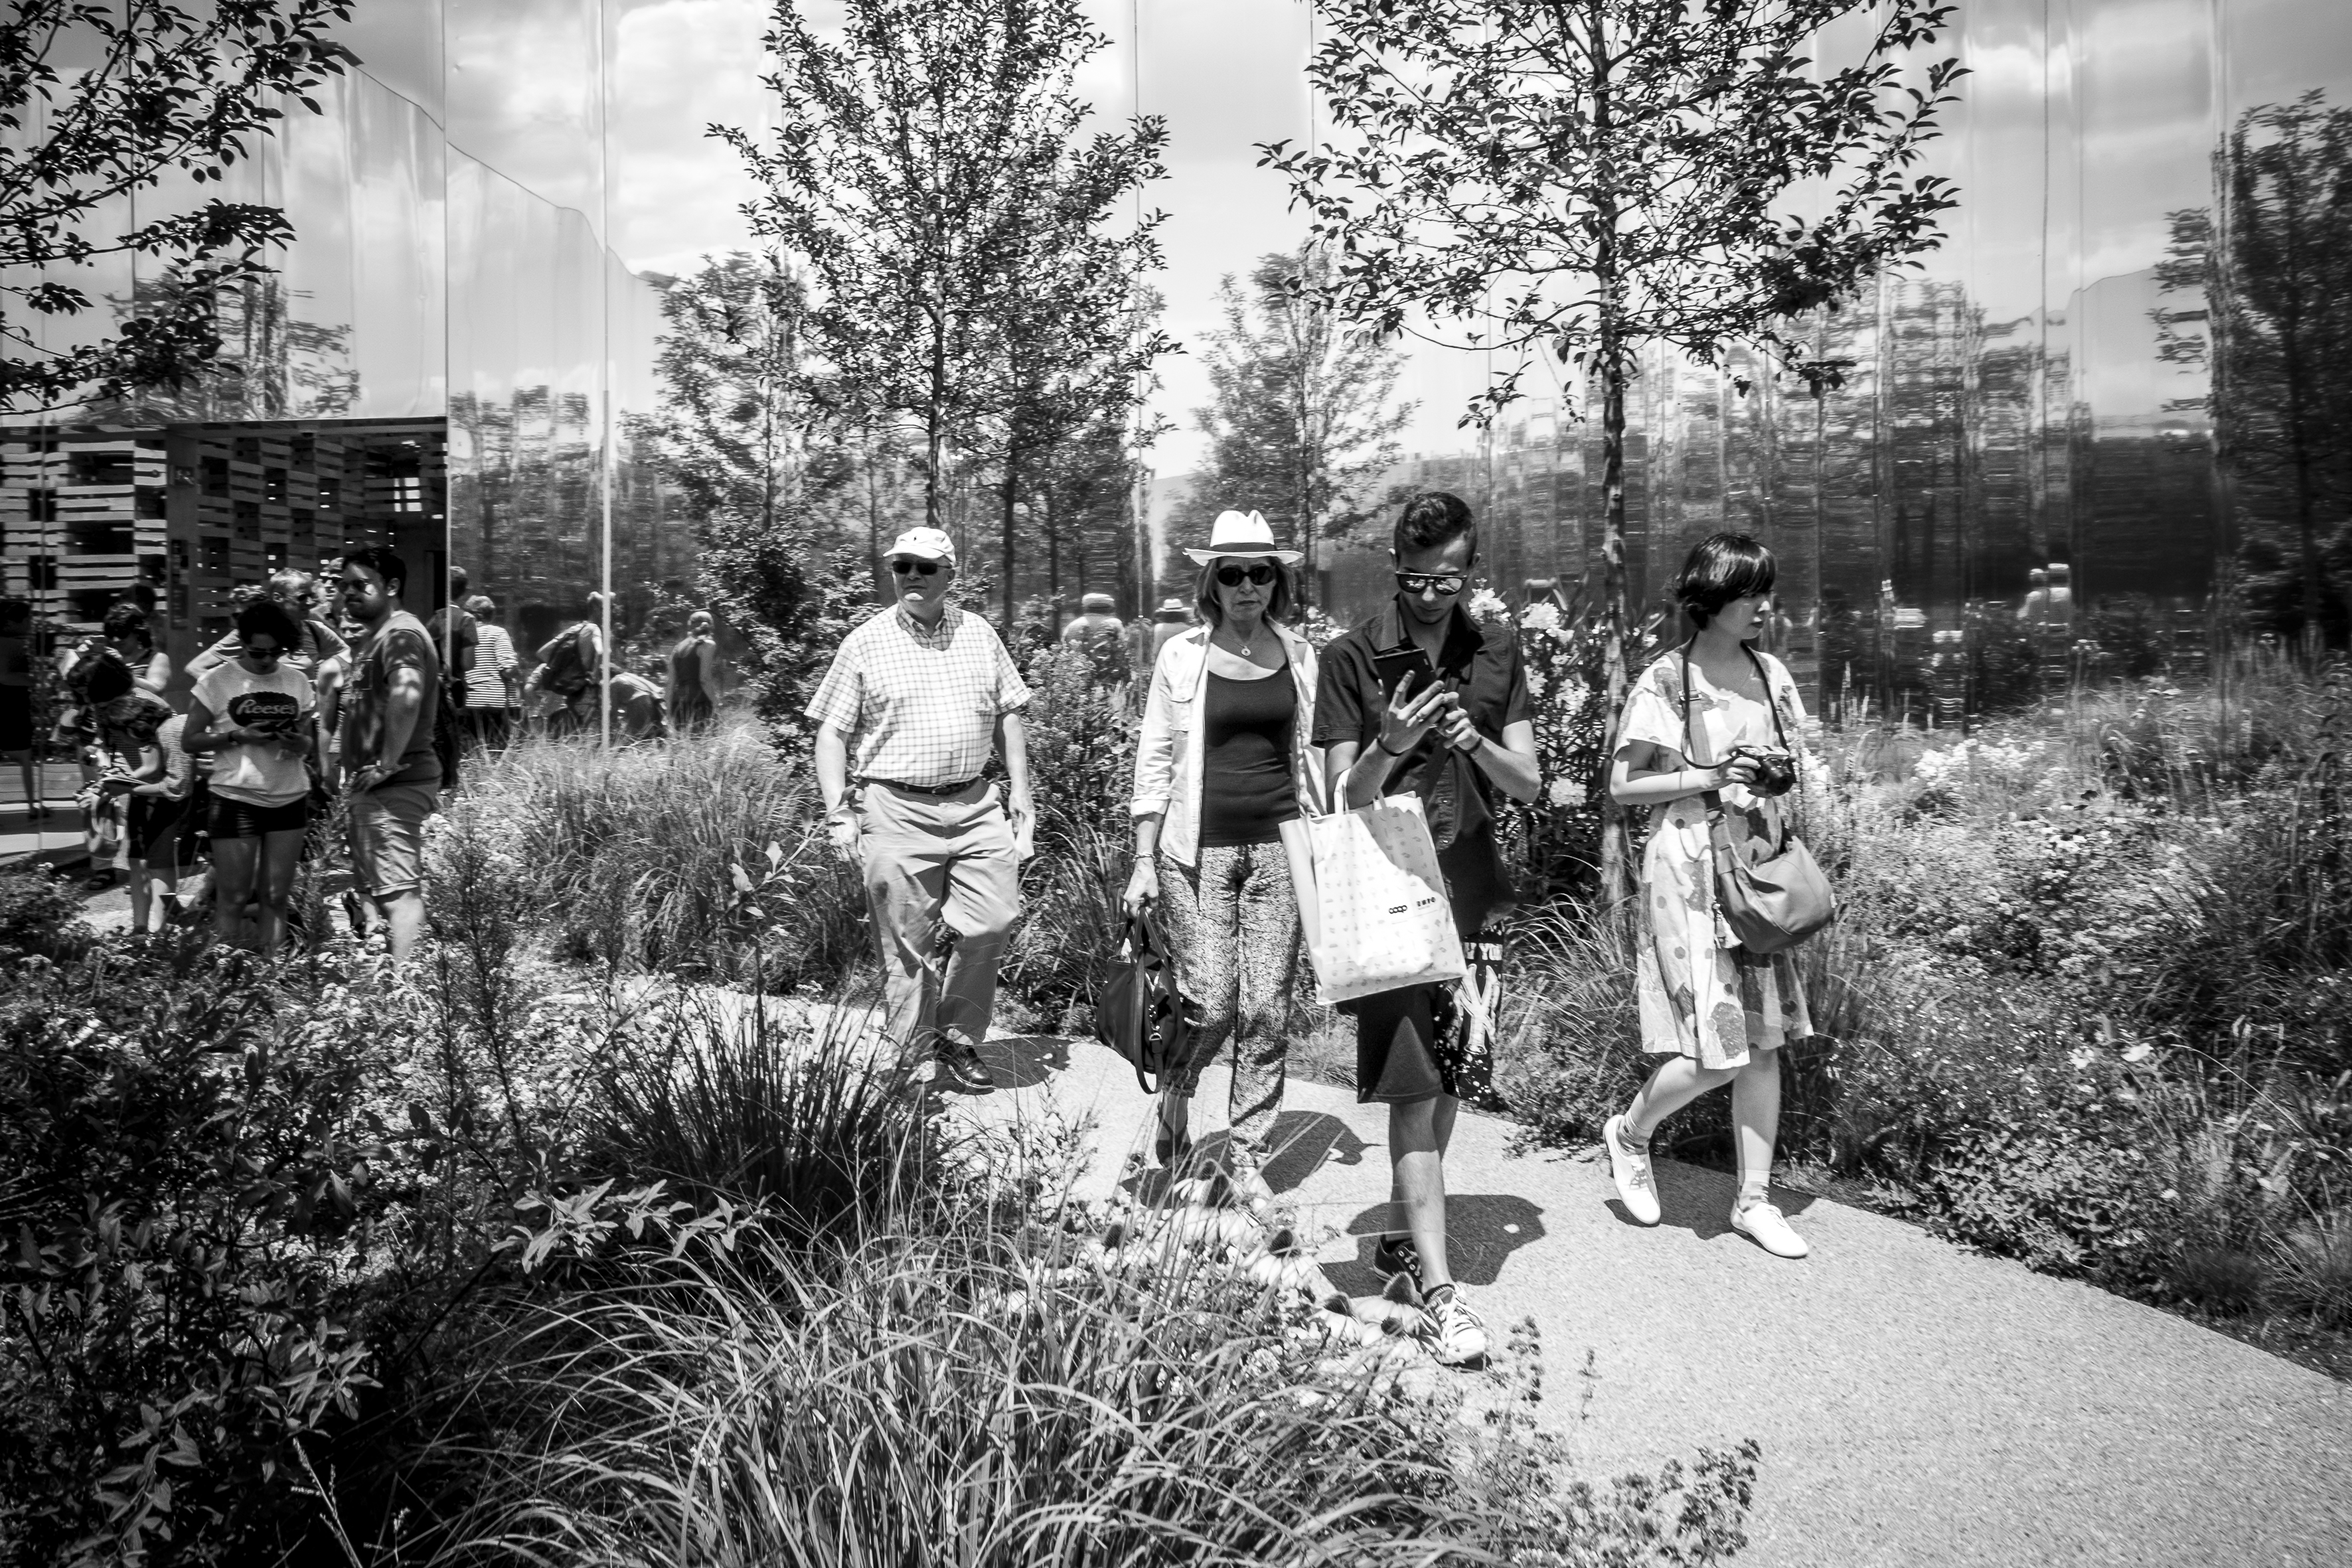
tree, black and white, people, street, photography, urban, travel, fujifilm, spring, italy, monochrome, bw, 2015, blackandwhite, blackwhite, family, ngc, photograph, it, fuji, woodland, milan, fujixt1, fujix, noireblanc, milano, lombardia, italymilano, italymilanoexpo, monochrome photography